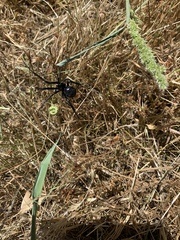
Species: Lactrodectus_hesperus